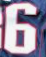
Number: 6